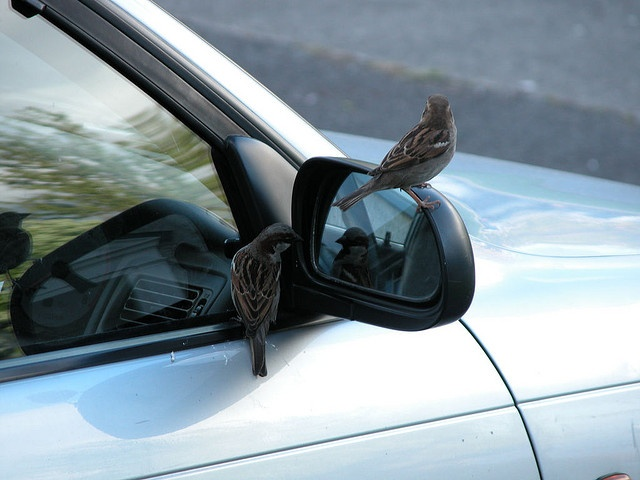
A close-up photo of two birds looking at the reflection on the car mirror.
two brown birds and one is sitting on a cars side mirror
Two sparrows are sitting on the mirror of a car; one sparrow is looking at himself in the mirror.
Two birds sitting on top of a rear view mirror on a car
A couple of birds are standing on a car